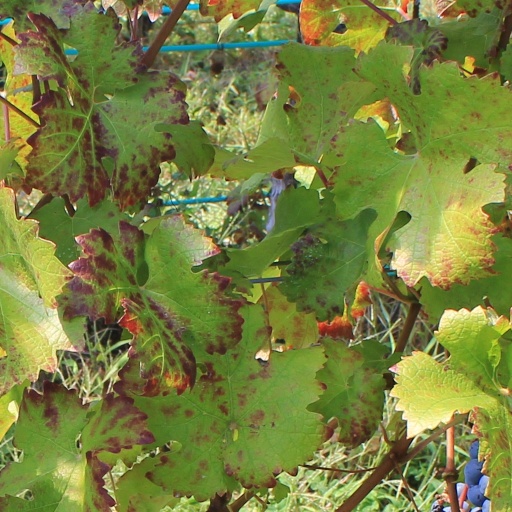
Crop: grape